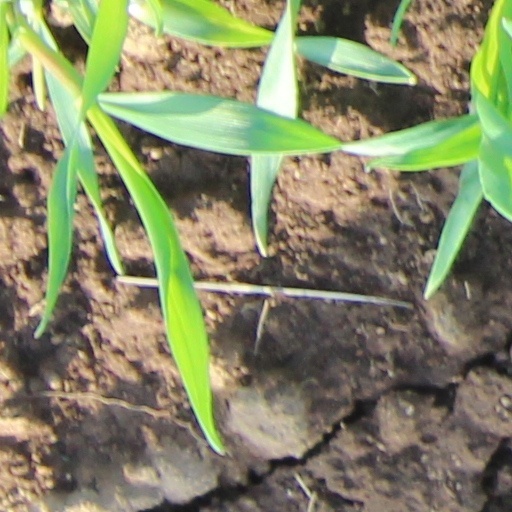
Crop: wheat